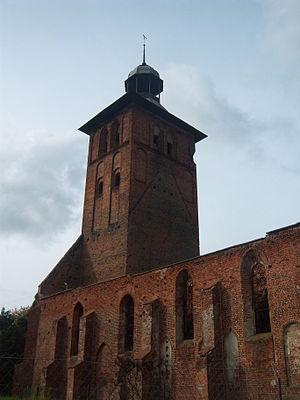
Znamensk est une localité du raïon de Gvardeïsk, de l'oblast de Kaliningrad, en Russie. Située sur la rive droite de la Pregolia, au confluent avec la Lava, Znamensk compte 4 302 habitants.